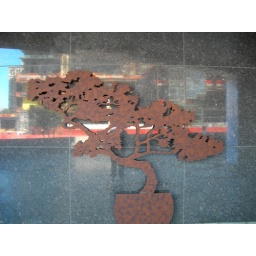
A metal sculptured bonzai tree in front of marble wall with reflections of downtown Vegas main street